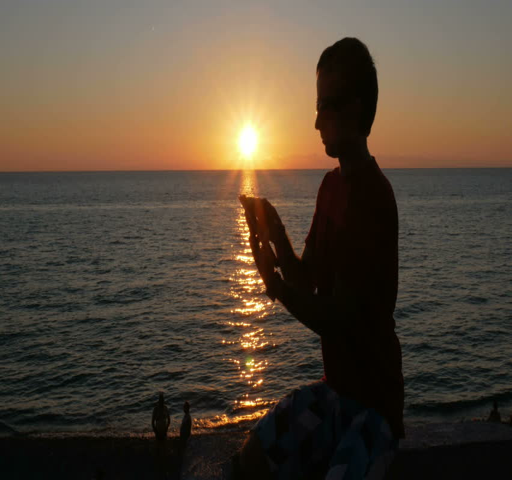
silhouette man with digital tablet in hands .